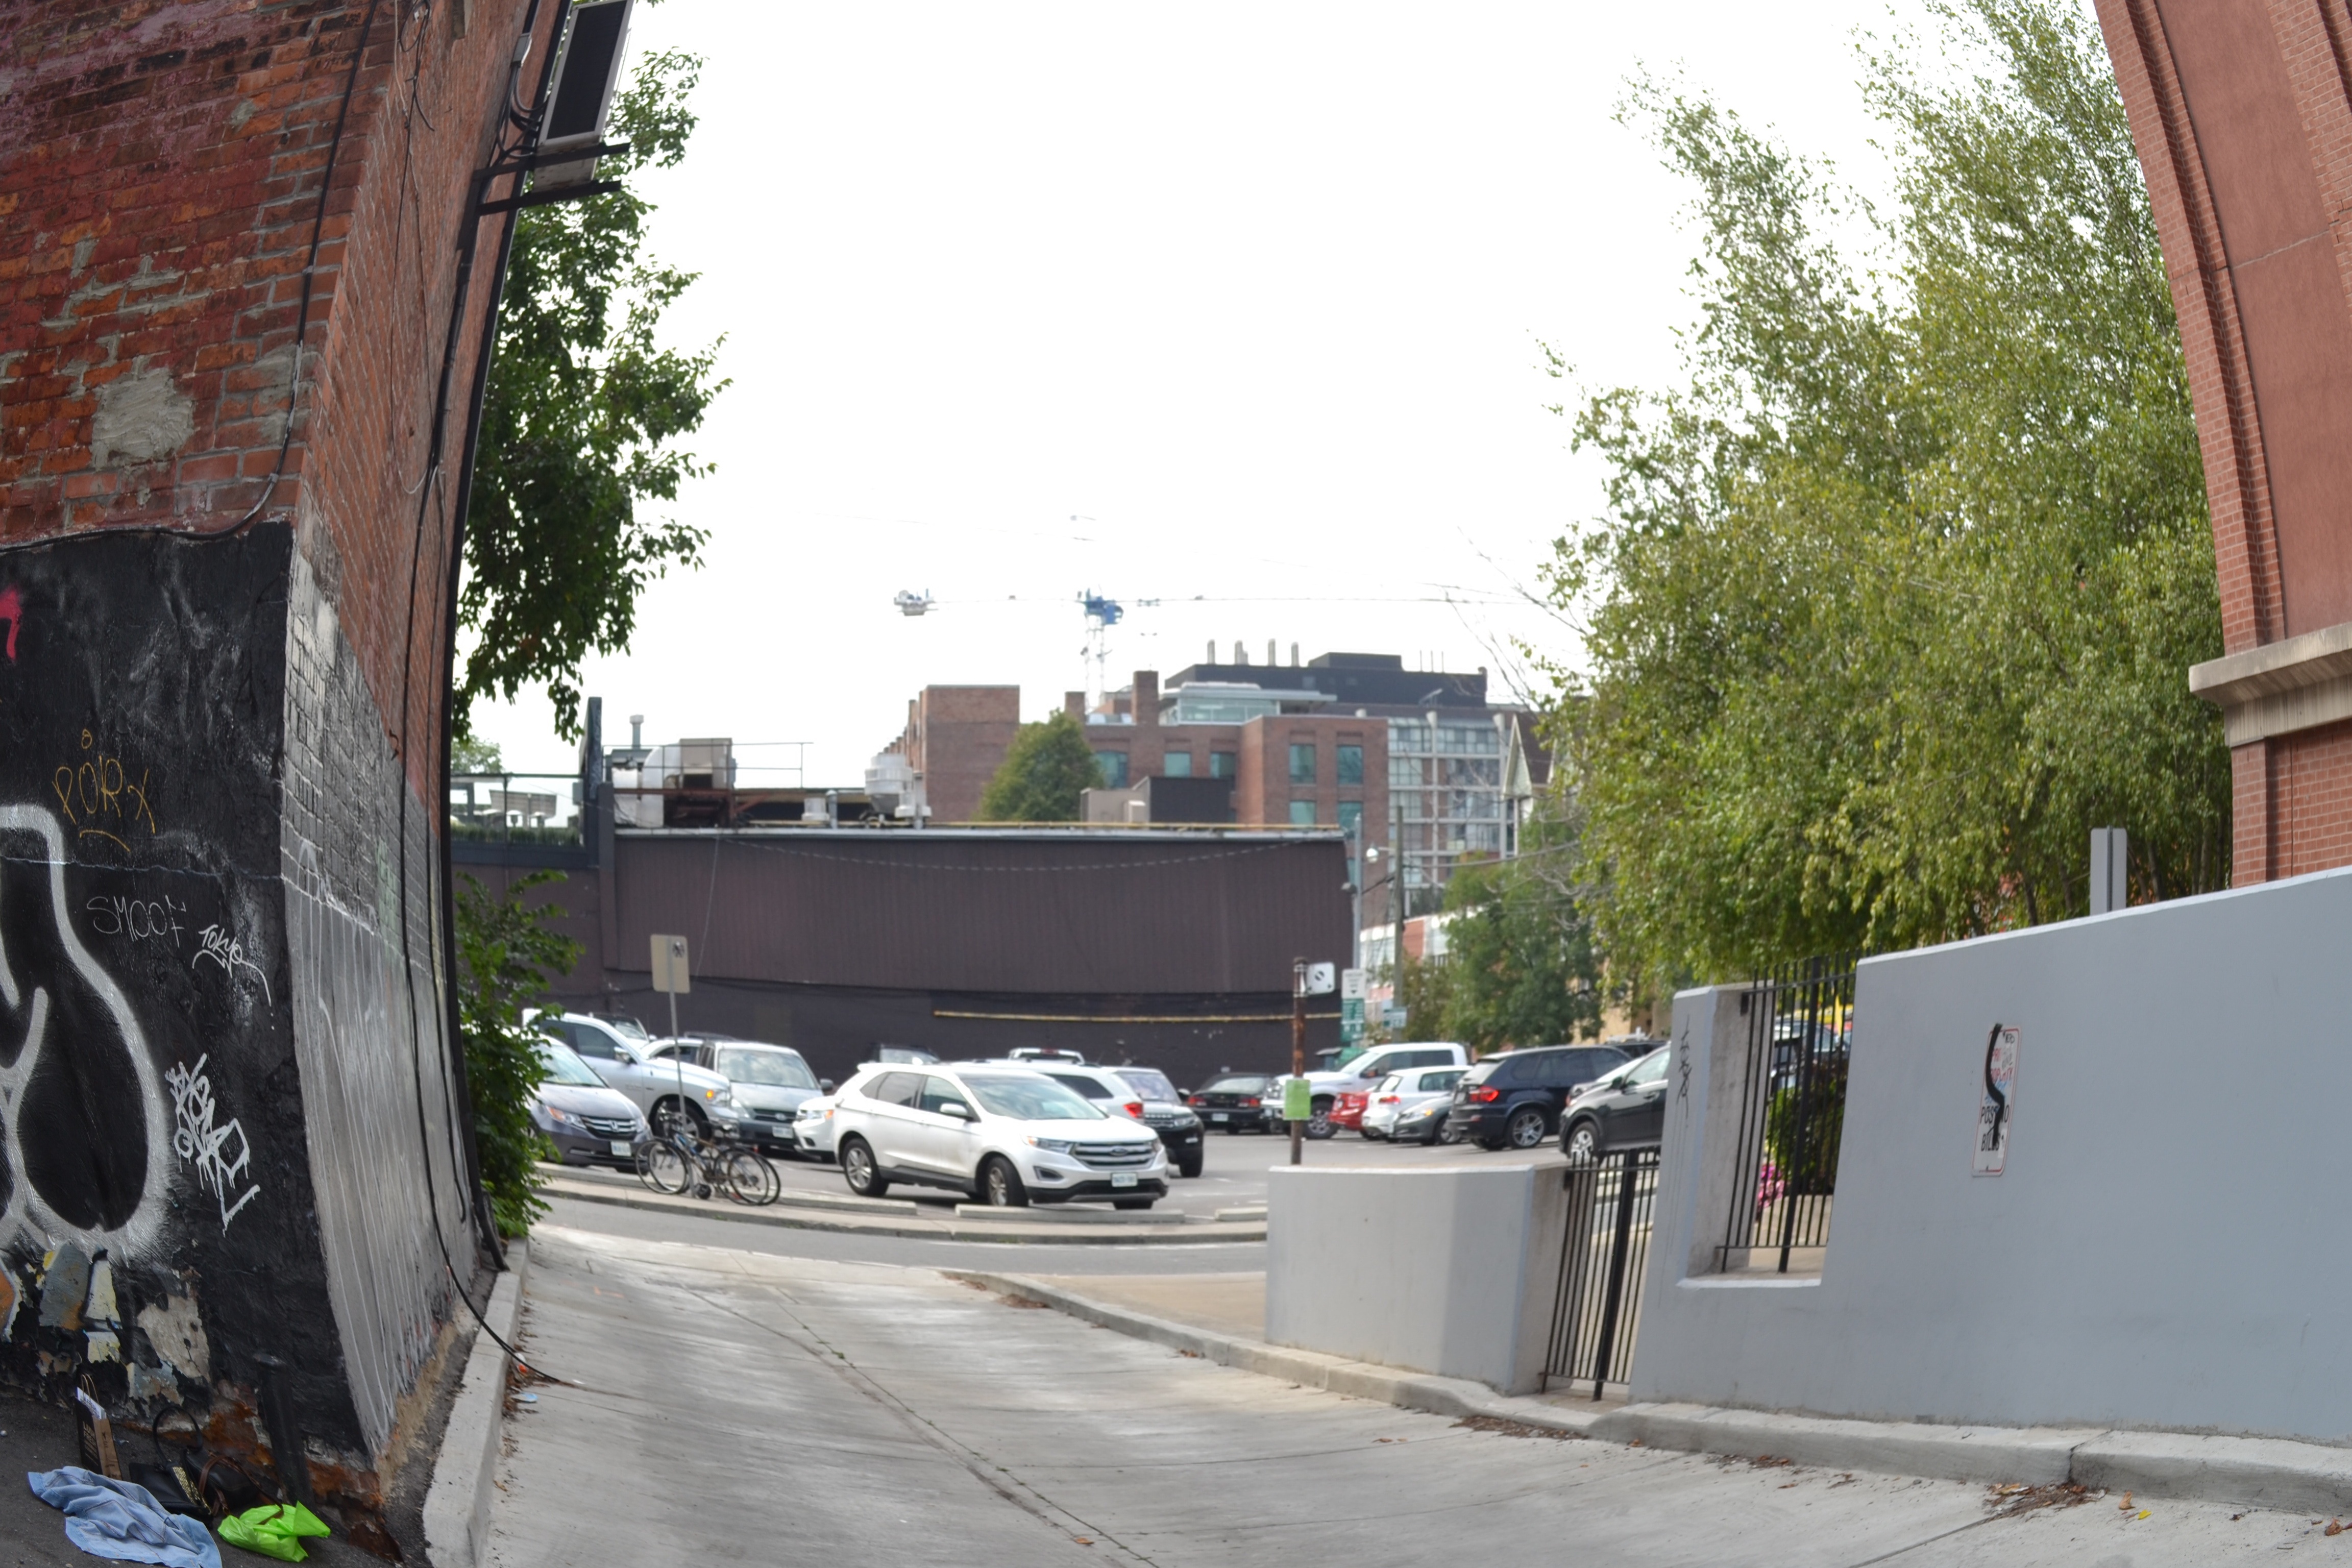
road, street, town, neighbourhood, residential area